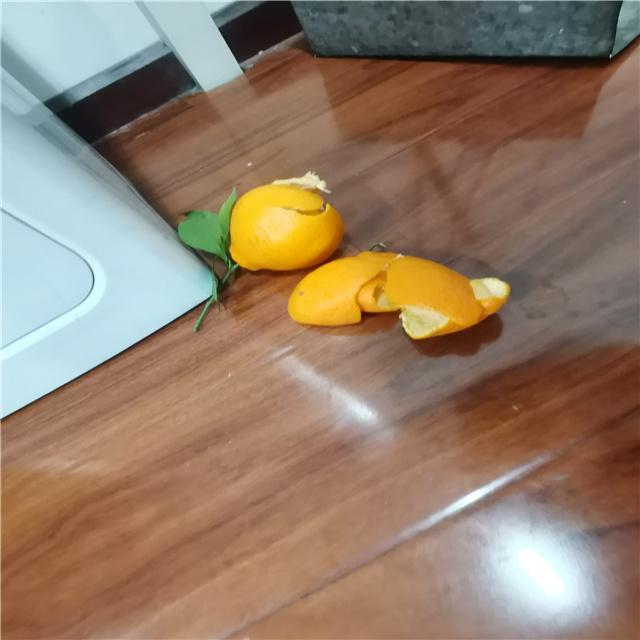
Label: peels